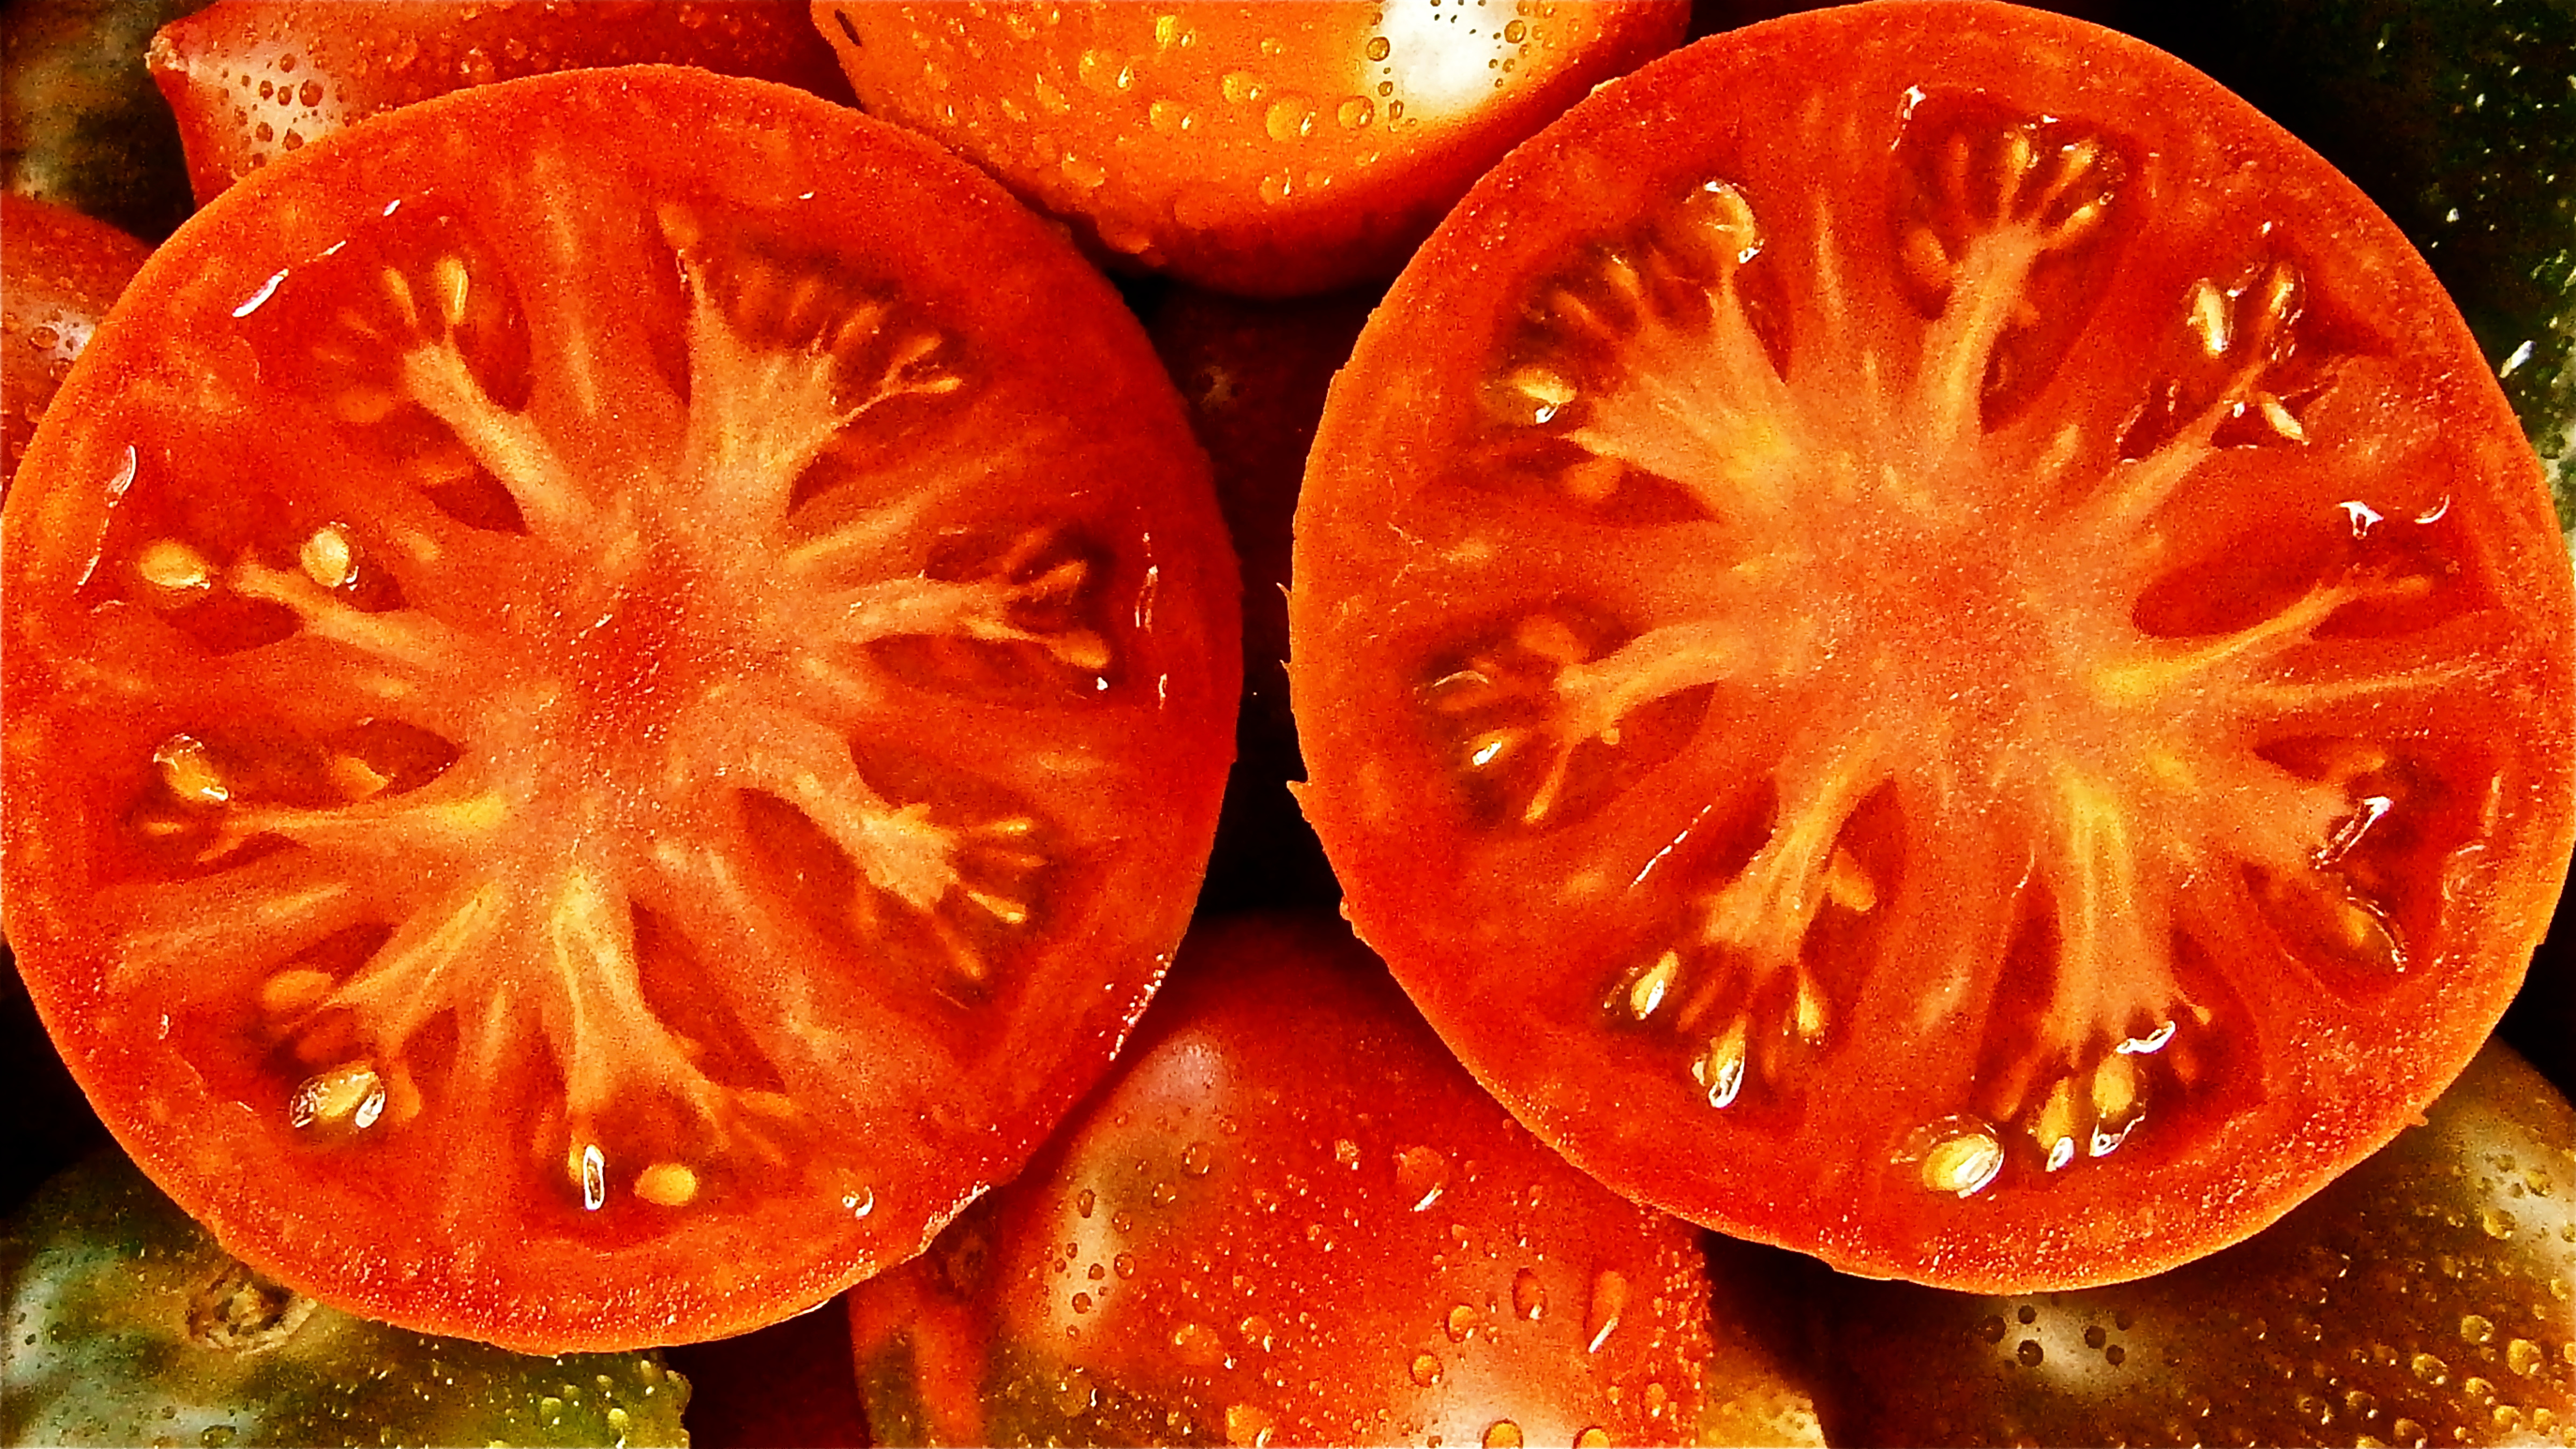
nature, plant, fruit, flower, orange, food, produce, vegetable, tomato, vegetables, citrus, macro photography, flowering plant, land plant, potato and tomato genus